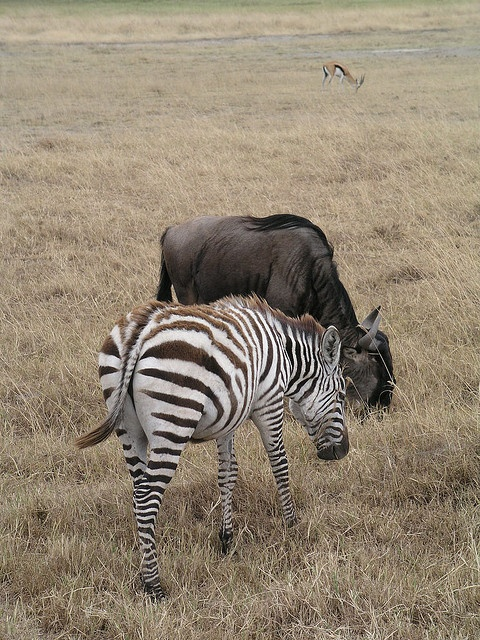
A zebra standing next to a cow in a dry grass field.
A zebra and a yack eating grass in a field.
Several animals grazing in a field including a zebra and a wildebeast.
A zebra and a wilder beast grazing side by side in an open plain.
two animals are eating grass while standing together